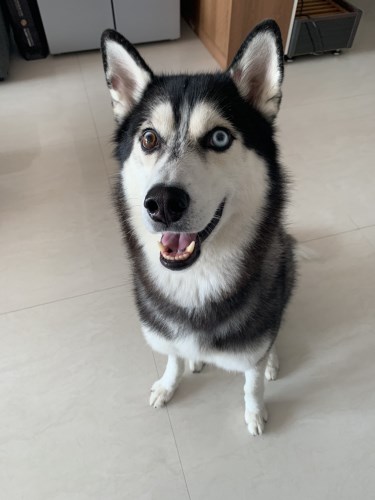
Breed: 1160-n000003-Siberian_husky